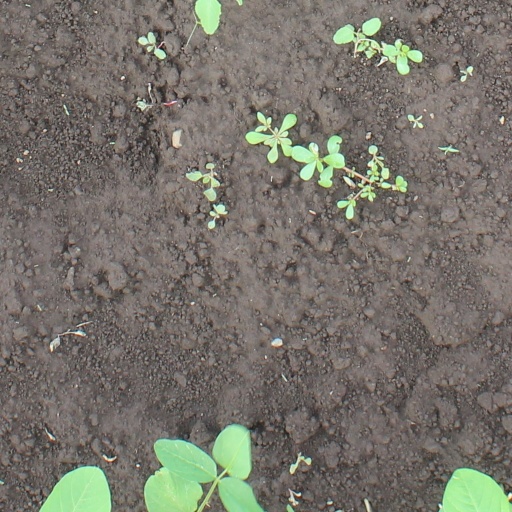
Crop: soybean